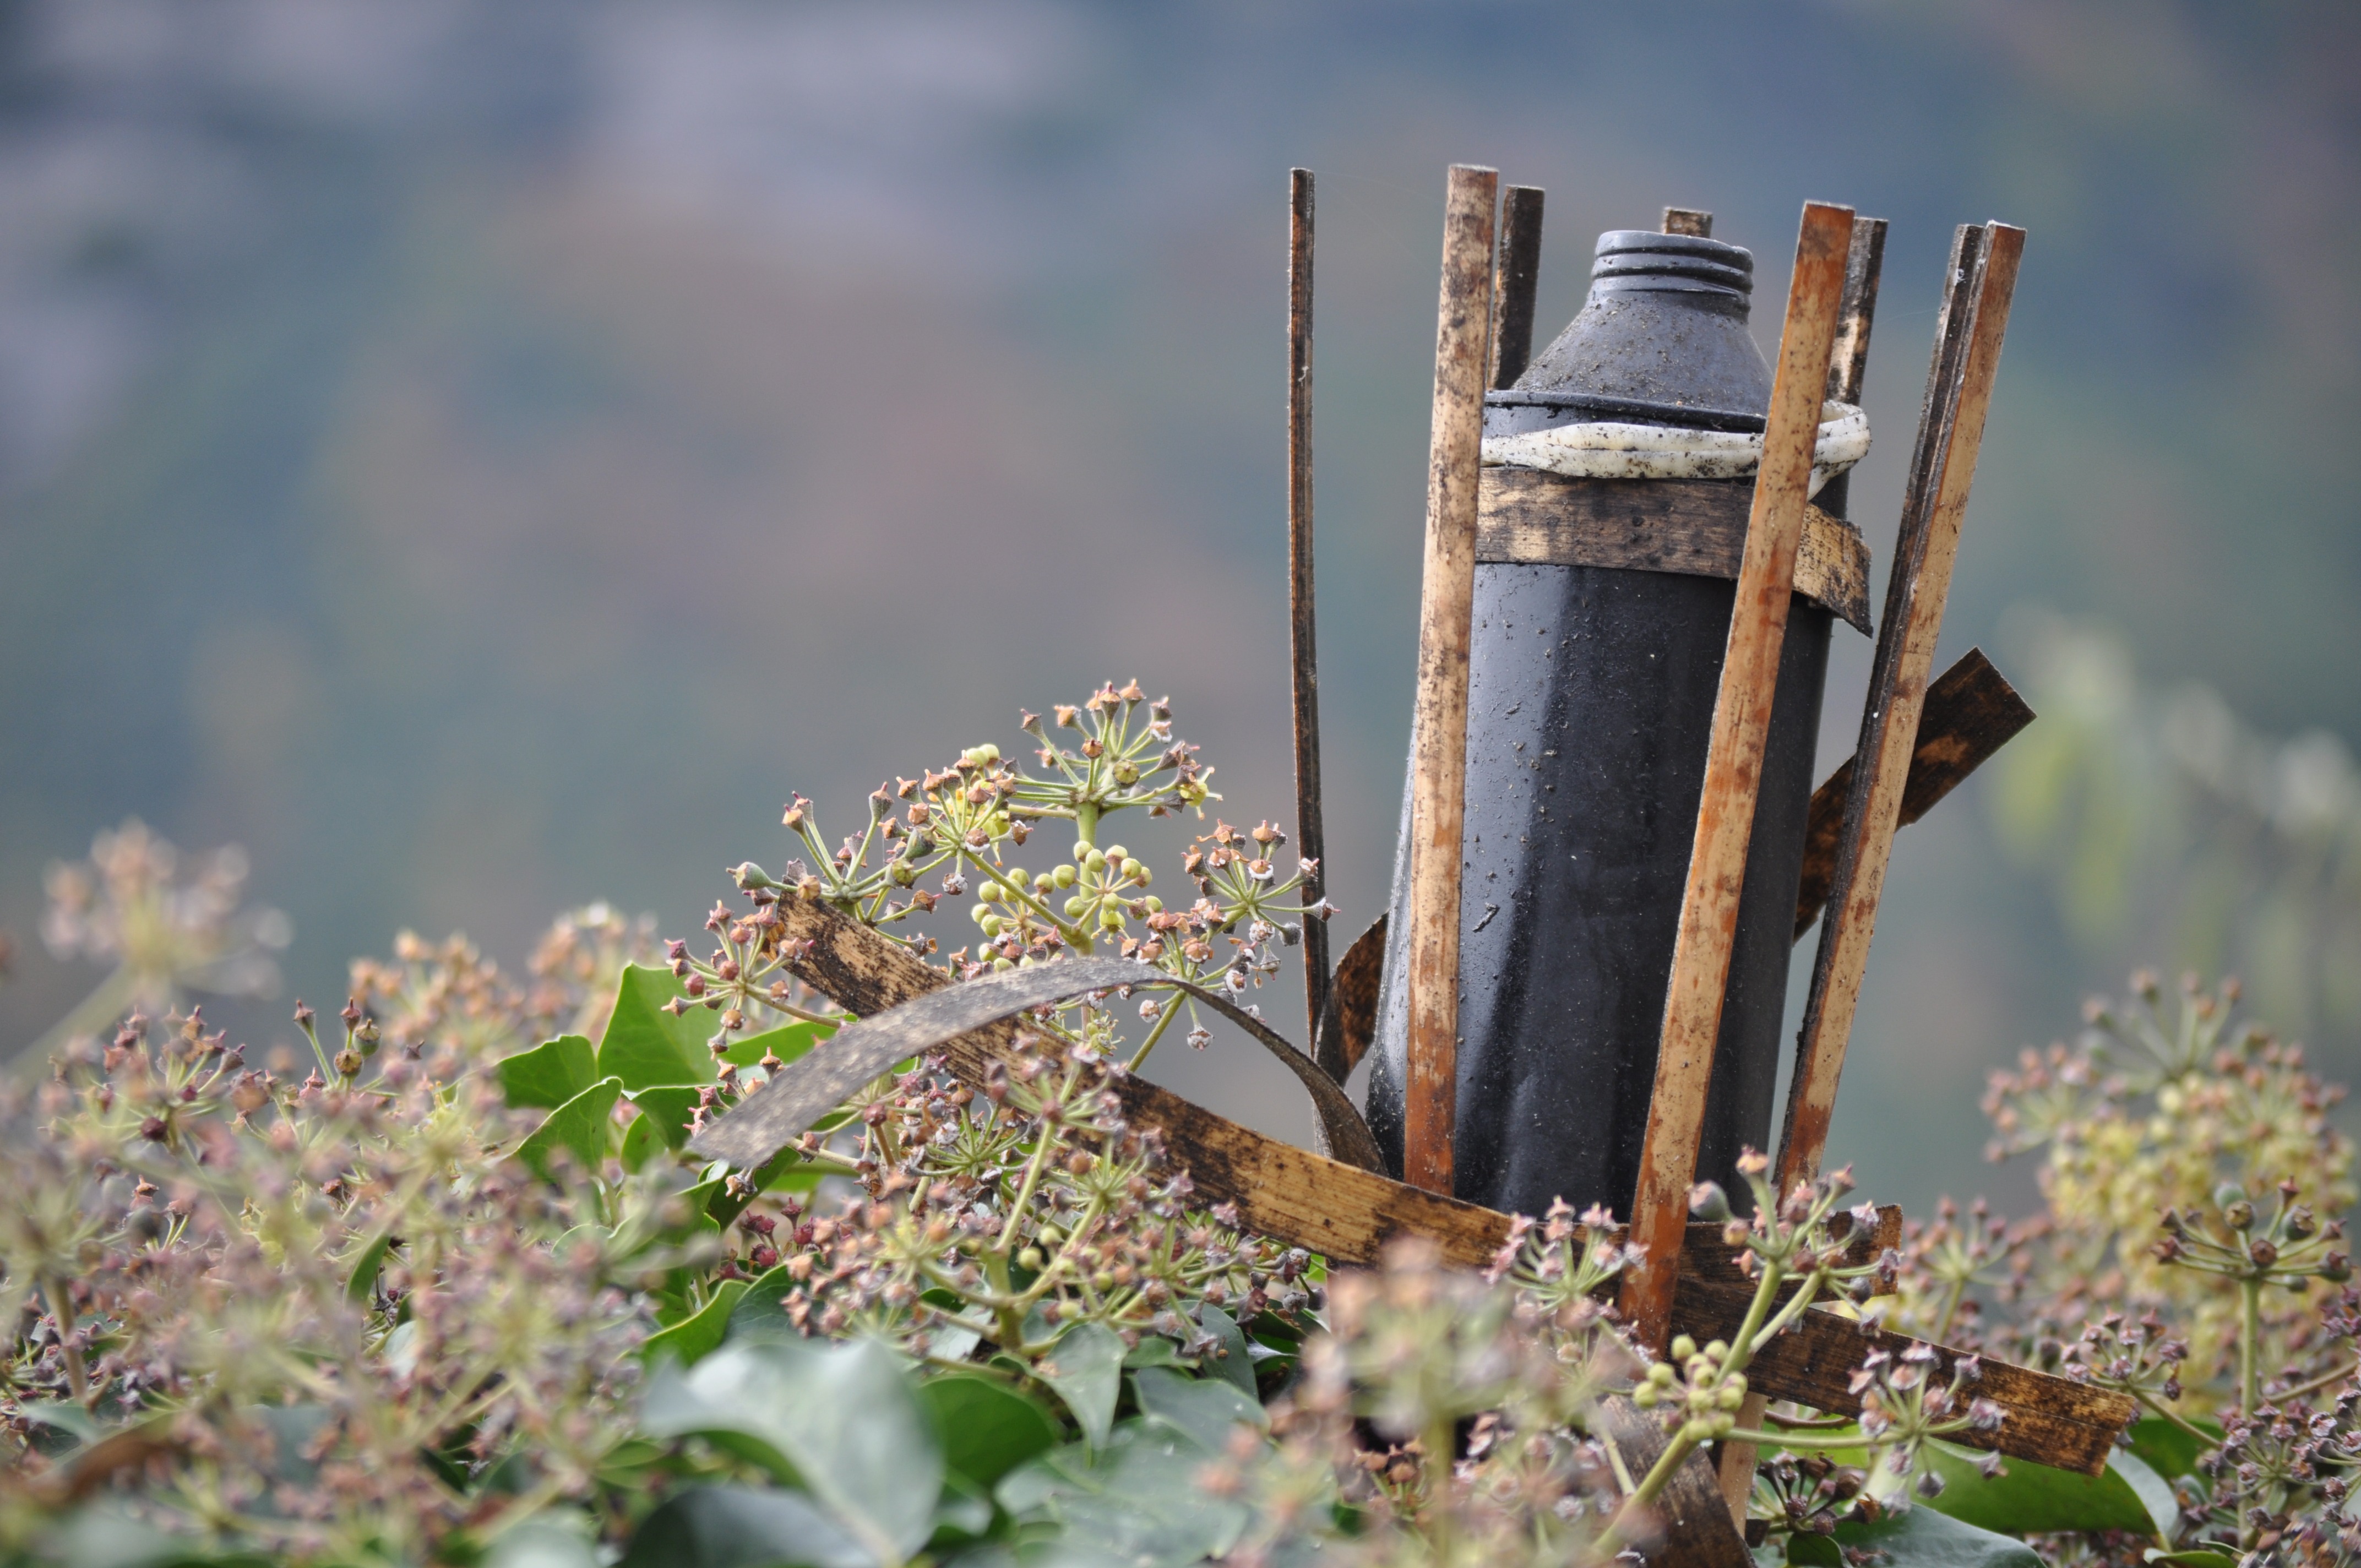
tree, nature, grass, branch, plant, sunlight, leaf, flower, rustic, spring, autumn, agriculture, flora, season, fauna, torch, macro photography